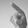
ASL letter: P